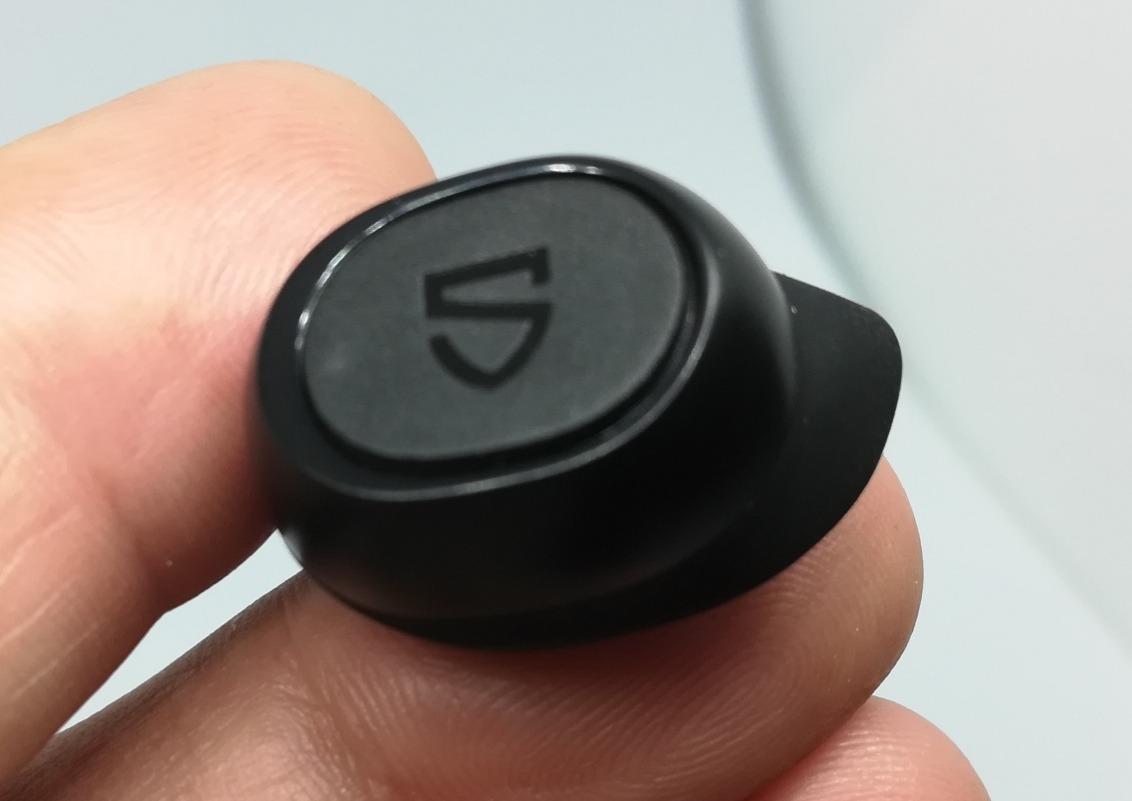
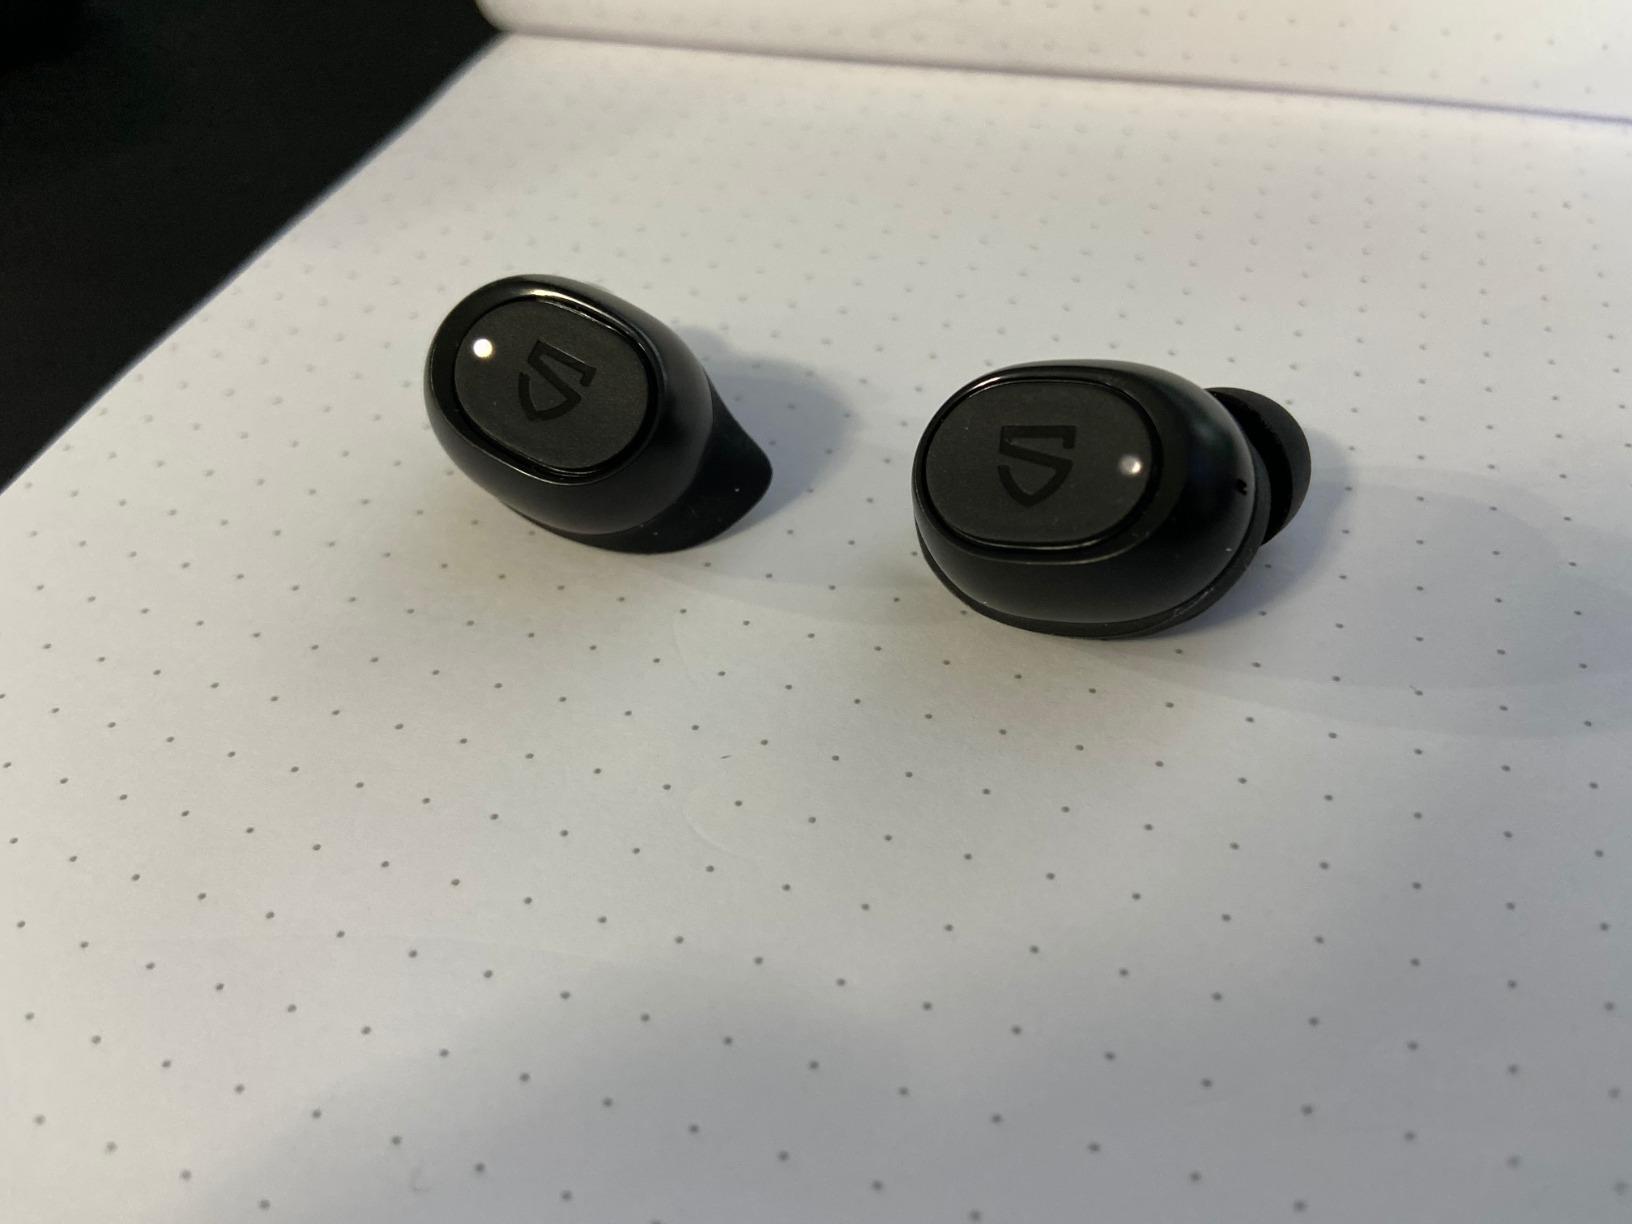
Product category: earbuds
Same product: yes